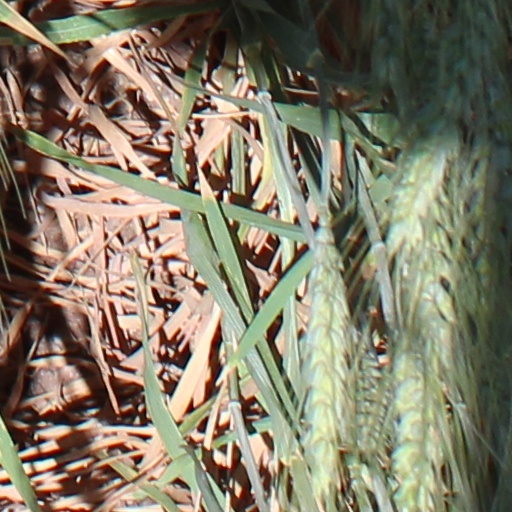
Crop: wheat